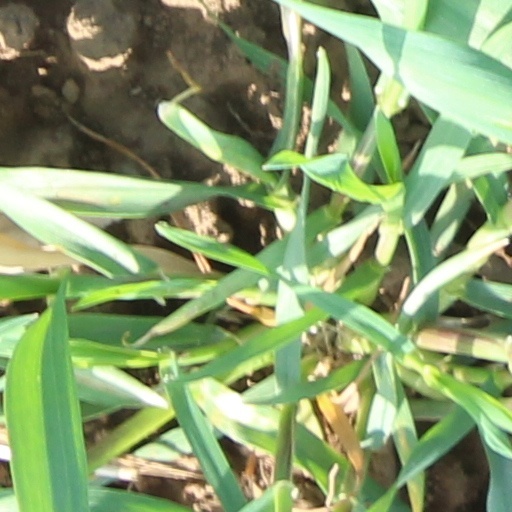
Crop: wheat